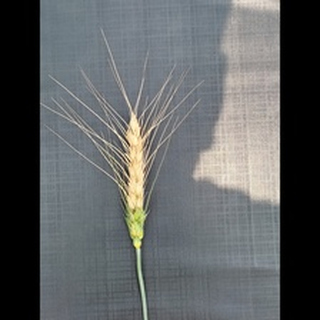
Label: wheat_blast